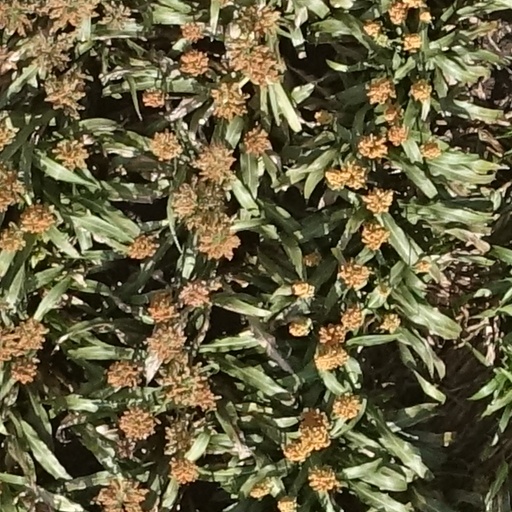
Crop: sorghum